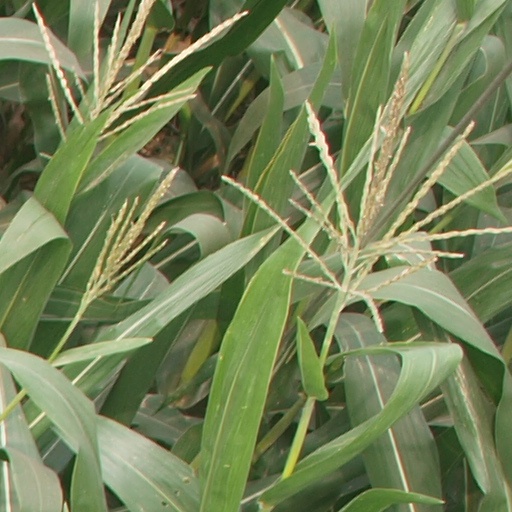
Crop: maize; corn